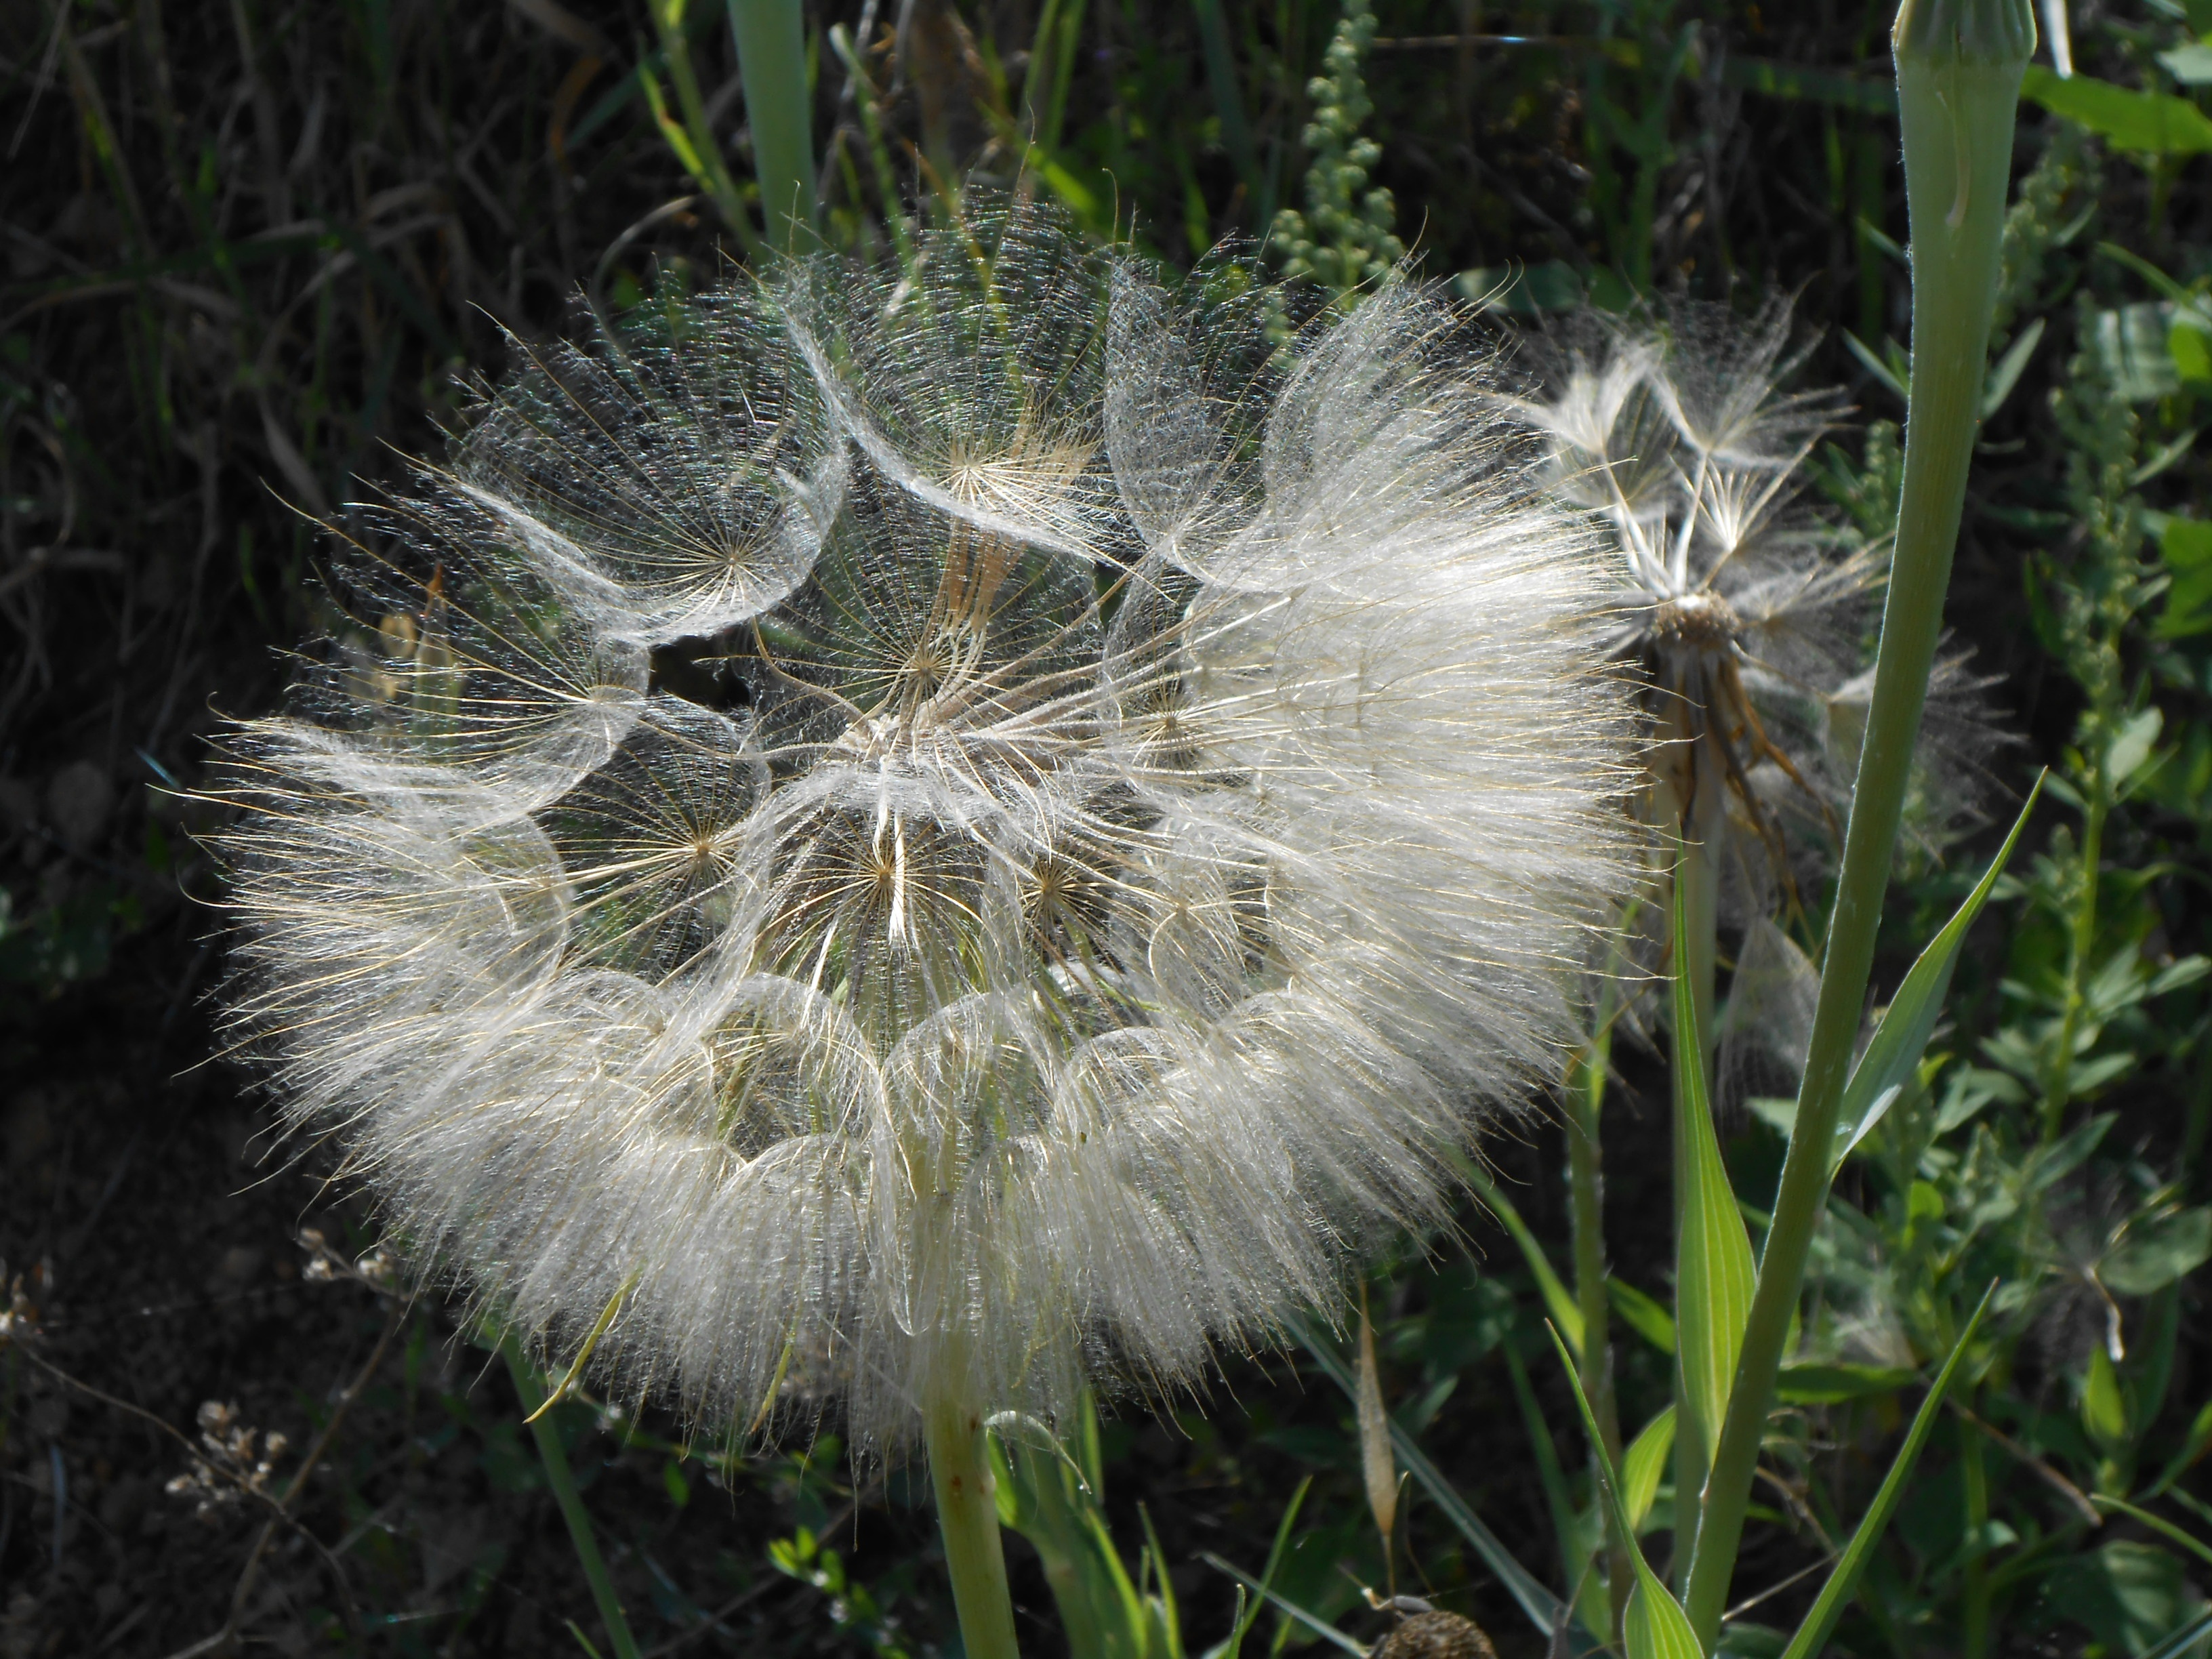
nature, grass, plant, dandelion, flower, botany, flora, thistle, macro photography, flowering plant, daisy family, grass family, land plant